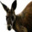
Label: kangaroo